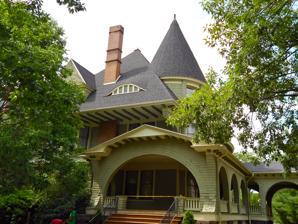
Building: West End Wheelmen's Club
Country: United States of America
Year built: 1897
United States historic place West End Wheelmen's Club U.S. National Register of Historic Places Front entrance Show map of Pennsylvania Show map of the United States Location 439 S. Franklin St., Wilkes-Barre, Pennsylvania Coordinates 41°14′24″N 75°53′47″W / 41.24000°N 75.89639°W / 41.24000; -75.89639 Area 0.5 acres (0.20 ha) Built 1897, 1913 Built by O'Malley, William Architect Olds, Frederick L. Architectural style Shingle Style NRHP reference No. 97000521 Added to NRHP May 30, 1997 West End Wheelmen's Club , also known as the Franklin Club and Knights of Columbus , is a historic clubhouse located at Wilkes-Barre , Luzerne County, Pennsylvania .  It was built in 1897, and is a three-story, rectangular frame Shingle Style building.  It features a wraparound porch and porte cochere .  The rear of the building was rebuilt after a fire in 1913. It was added to the National Register of Historic Places in 1997. Gallery Side entry Rear References